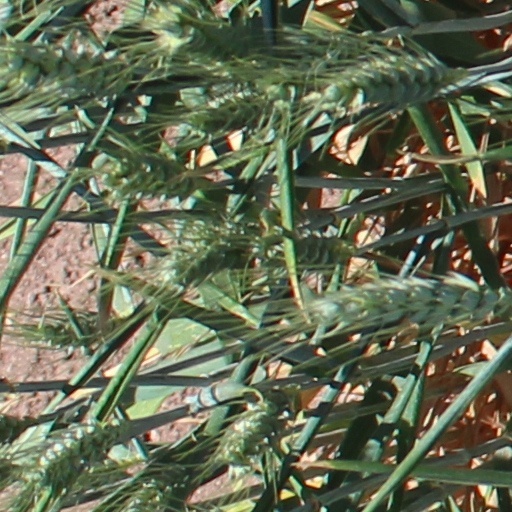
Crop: wheat